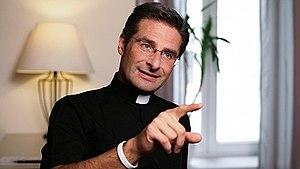
Krzysztof Olaf Charamsa, né le 5 août 1972 à Gdynia en Pologne, est un prêtre catholique, philosophe et théologien polonais — ancien secrétaire adjoint de la Commission théologique internationale à la Congrégation pour la doctrine de la foi — qui a fait son coming out le 3 octobre 2015 à Rome en annonçant publiquement son homosexualité à la veille du synode des évêques sur la mission de la famille dans l'Église et dans le monde.